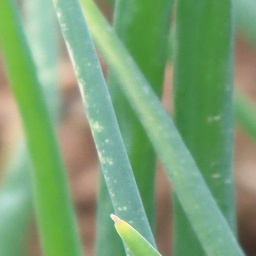
Label: Iris yellow virus